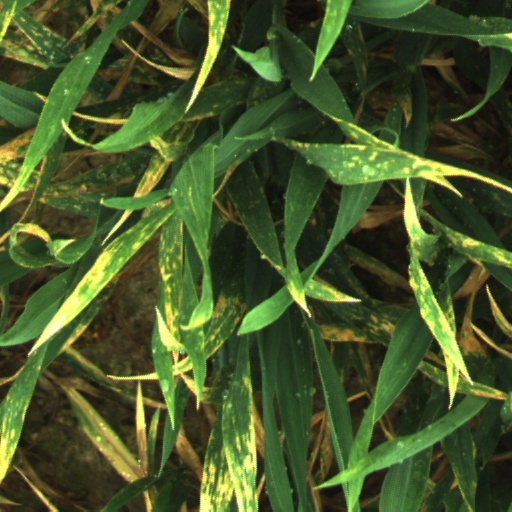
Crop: wheat